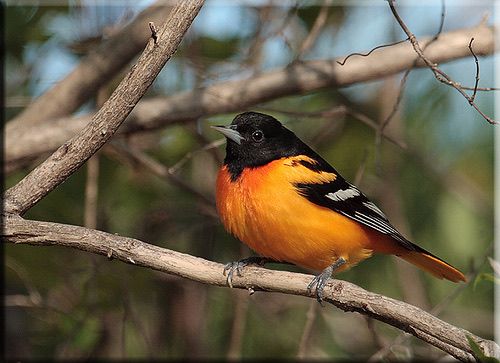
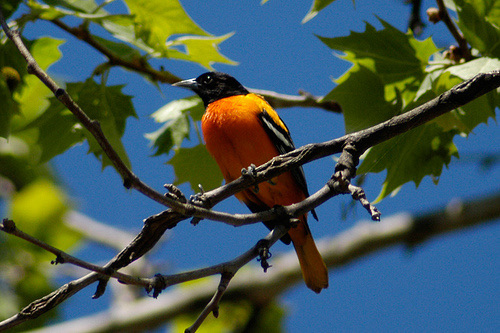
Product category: misc
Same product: yes